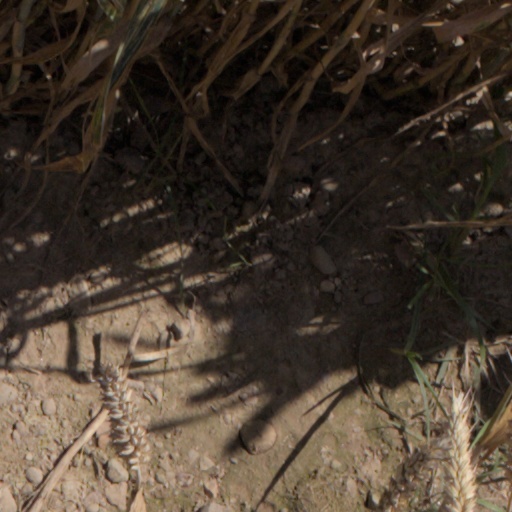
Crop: wheat